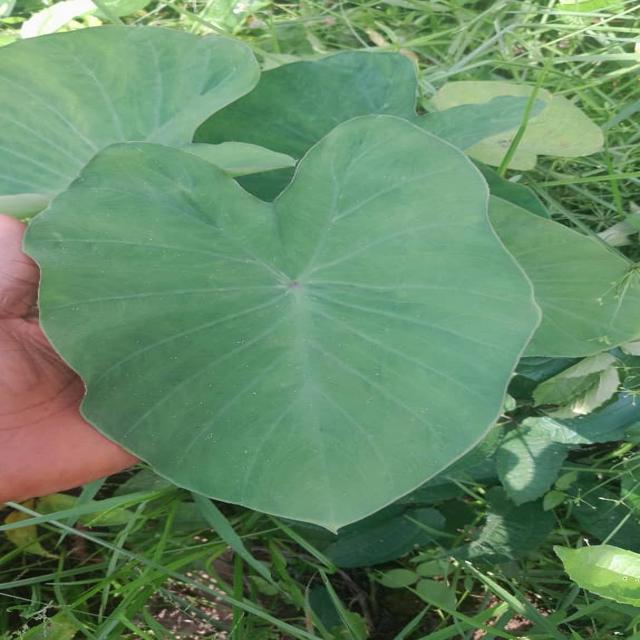
Label: Healthy